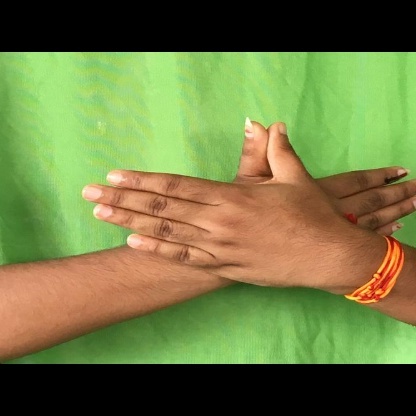
Mudra: Garuda